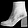
Label: Ankle boot